Renate Rungger

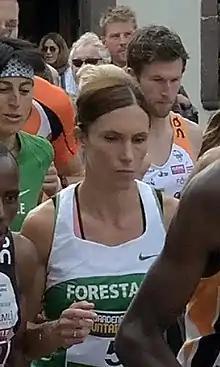
Renate Rungger in 2014

Renate Rungger (born 6 September 1979) is a former Italian female long-distance runner, mountain runner and sky runner who competed at individual senior level at the IAAF World Half Marathon Championships.